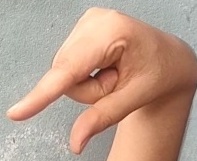
ASL sign: Q